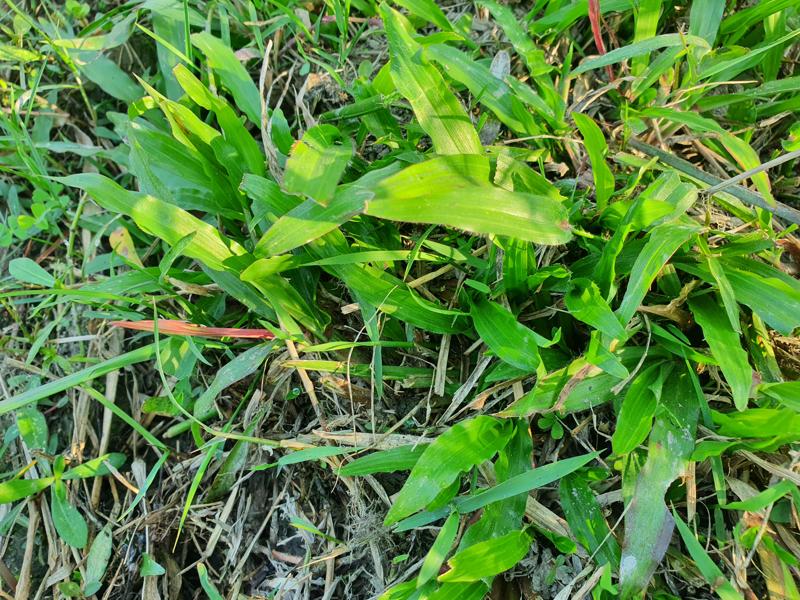
Weed species: Paspalum scrobiculatum